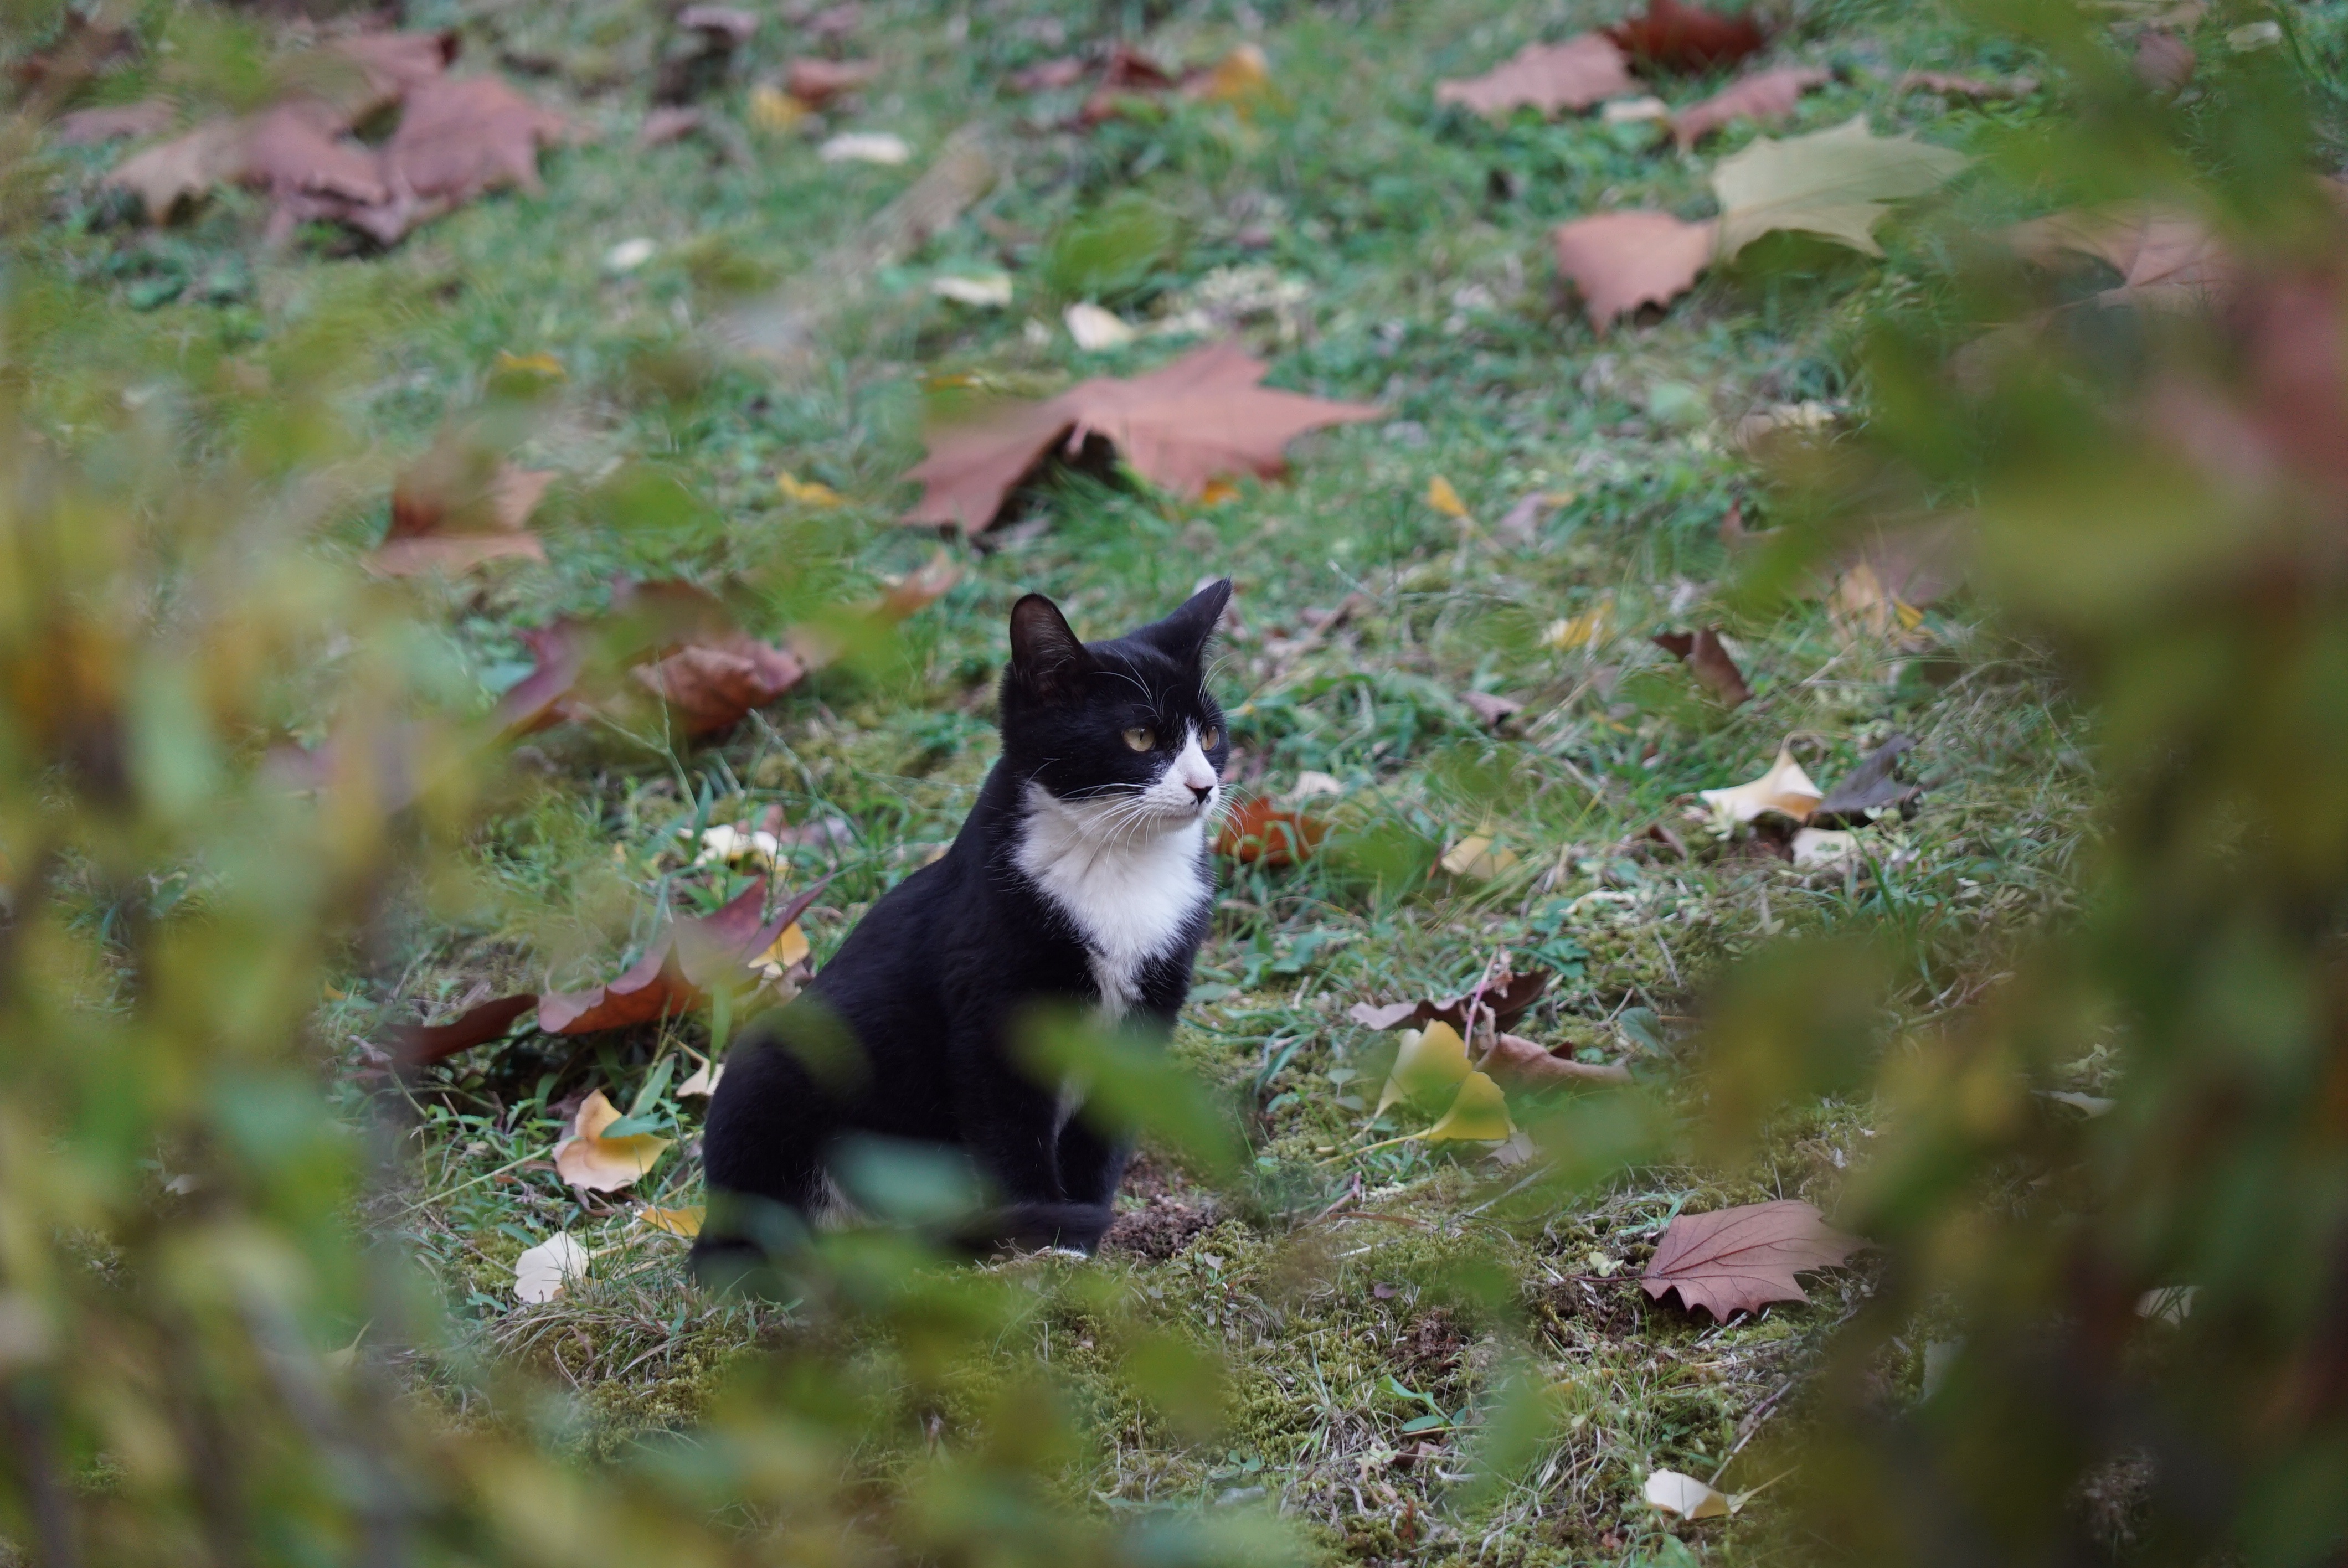
nature, grass, leaf, flower, wildlife, green, kitten, cat, autumn, park, mammal, fauna, vertebrate, break, stare, small to medium sized cats, cat like mammal, is god